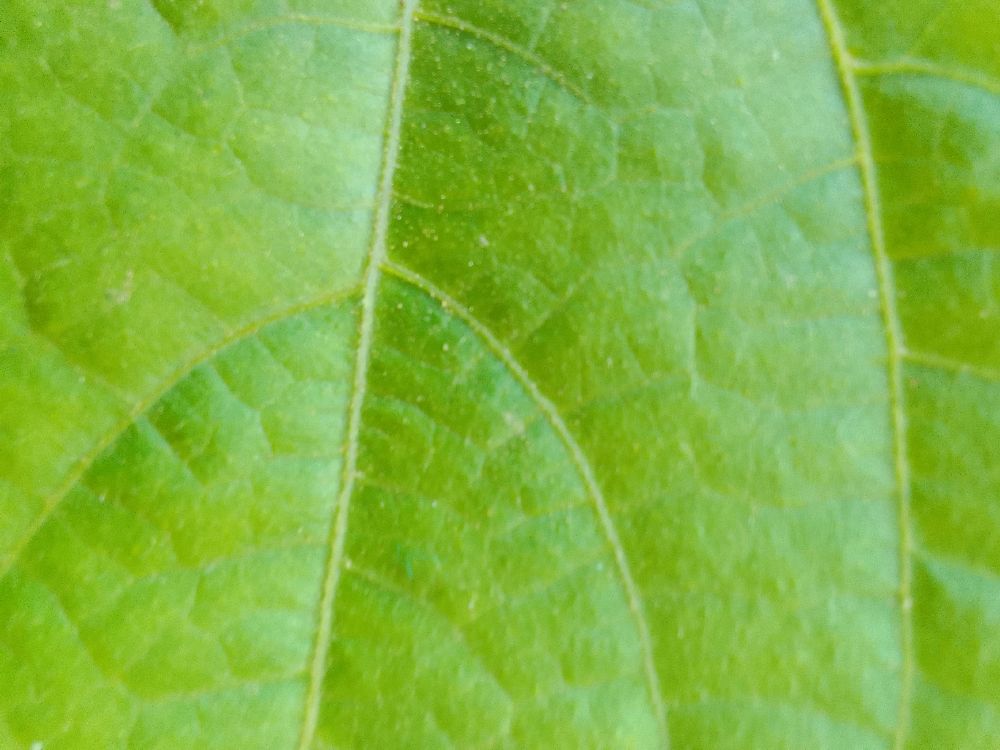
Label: healthy